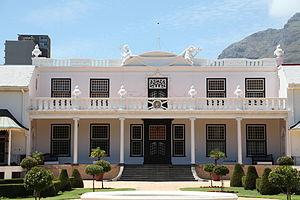
Tuynhuys ou De Tuynhuys est la résidence du président d'Afrique du Sud dans la ville du Cap en Afrique du Sud. Son nom de Tuynhuys lui a été officiellement-attribué en 1972. Le bâtiment fut autrefois la résidence des gouverneurs néerlandais et britanniques de la colonie du Cap puis des gouverneurs d'Afrique du Sud avant de devenir la résidence présidentielle en 1961.